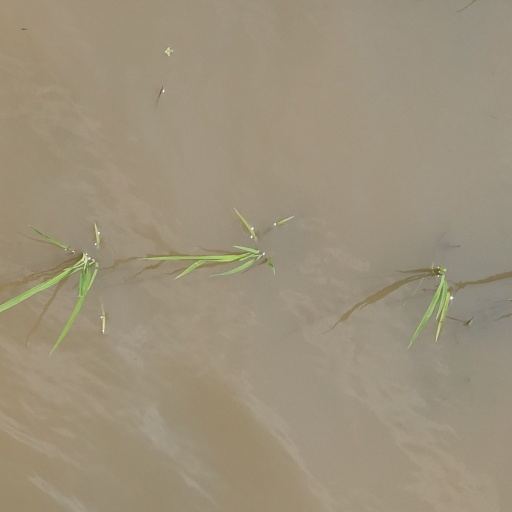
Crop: rice